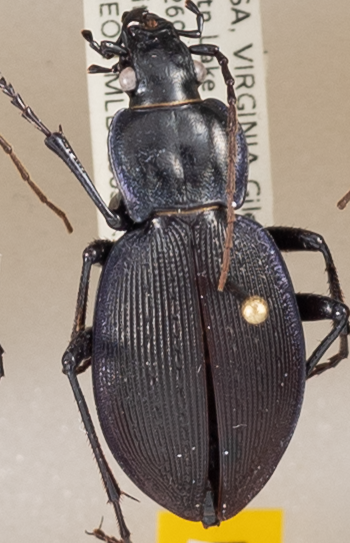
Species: Carabus goryi
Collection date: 2018-07-03 04:00:00
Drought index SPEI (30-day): -0.916
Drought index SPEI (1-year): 0.42
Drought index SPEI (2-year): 0.406